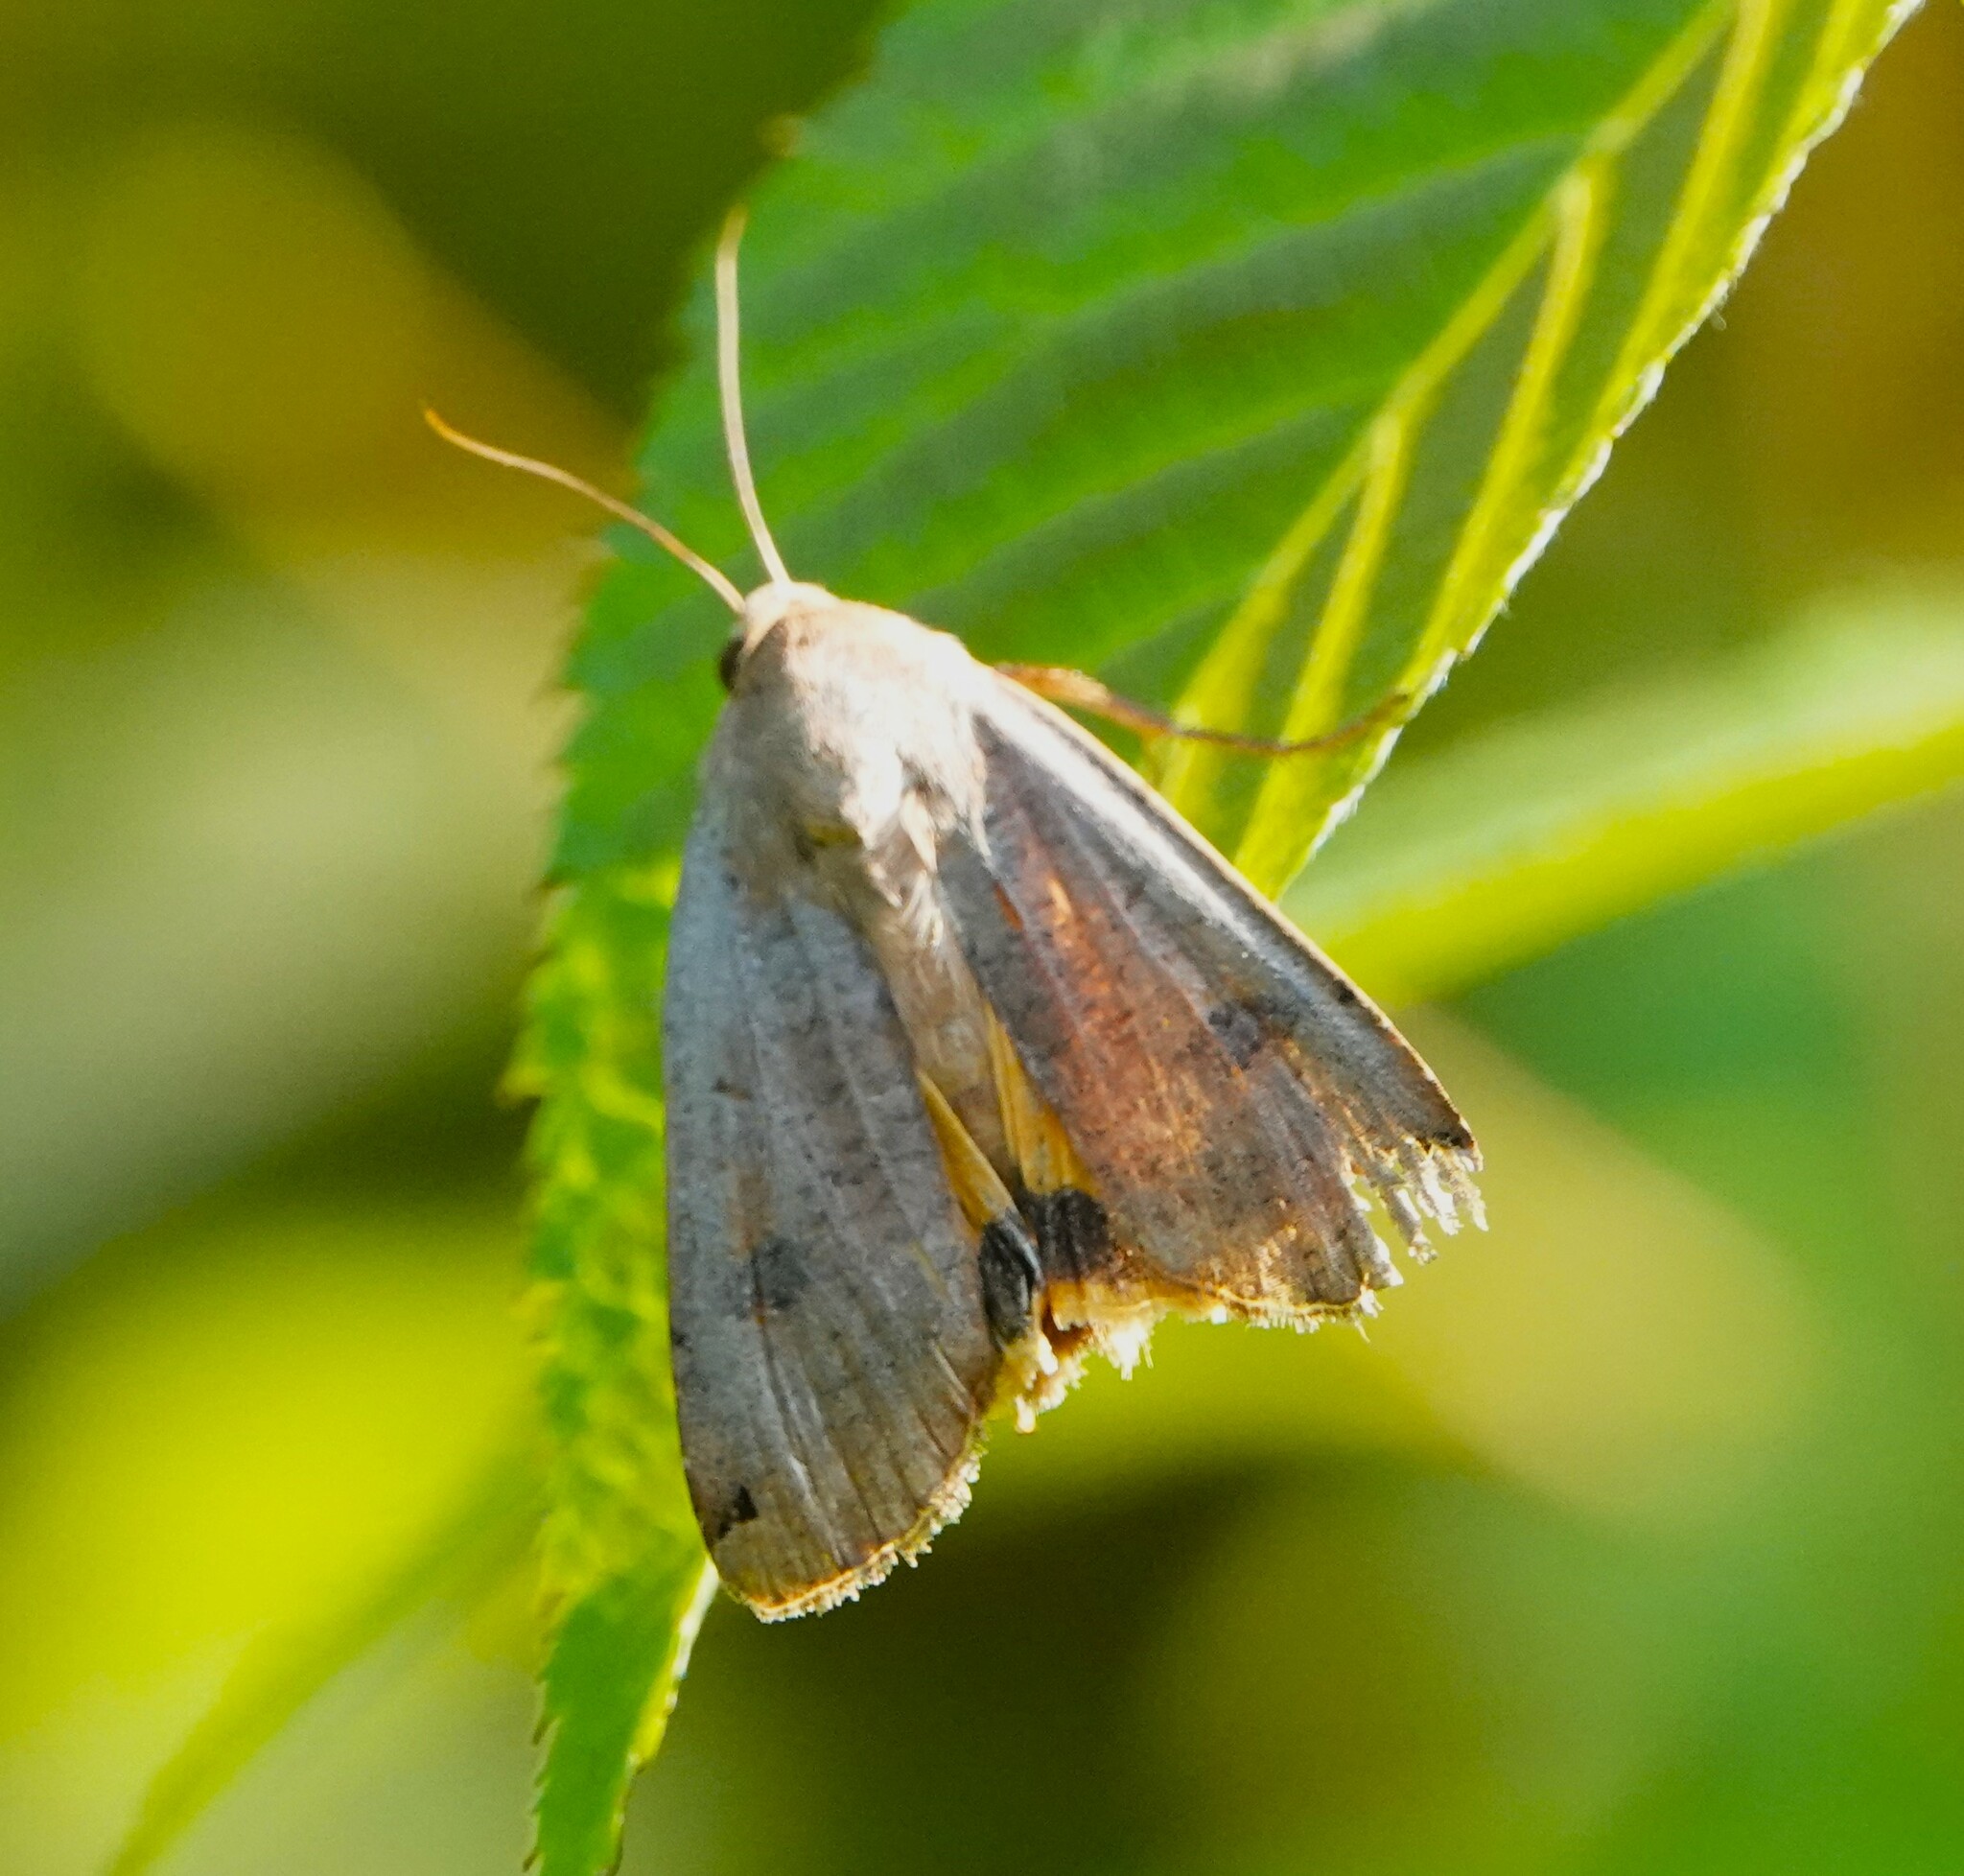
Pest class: cutworms